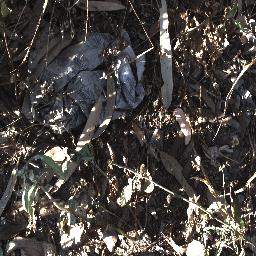
Label: snake_weed